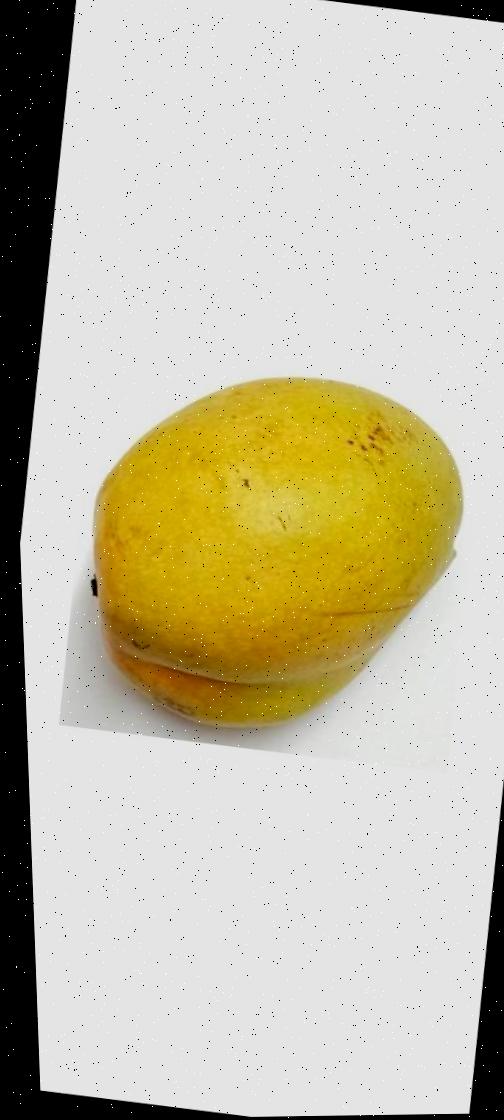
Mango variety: Bari-11